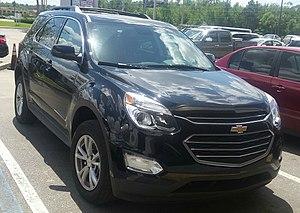
Photo d'un fr:Chevrolet Equinox de 2016, à Kissimmee, Floride, États-Unis.